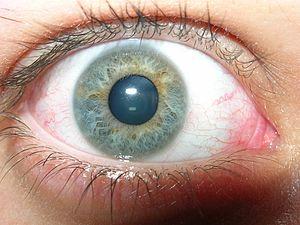
ma photo perso pour la page perso
L'iris est une membrane circulaire et contractile de la face antérieure du globe oculaire. Il constitue la partie colorée visible de l'œil. Il est percé en son centre d'un orifice, la pupille. L'absence d'iris est appelée aniridie.